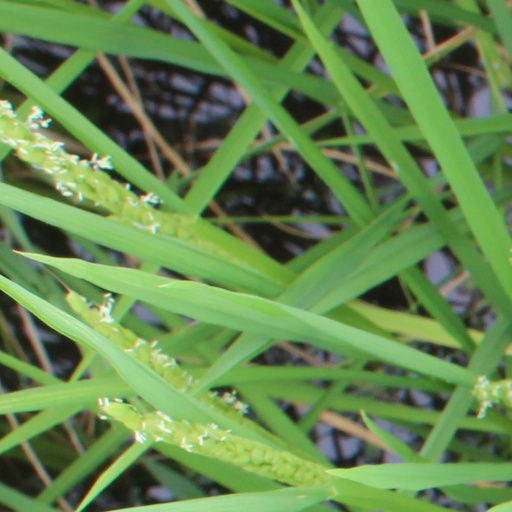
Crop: rice